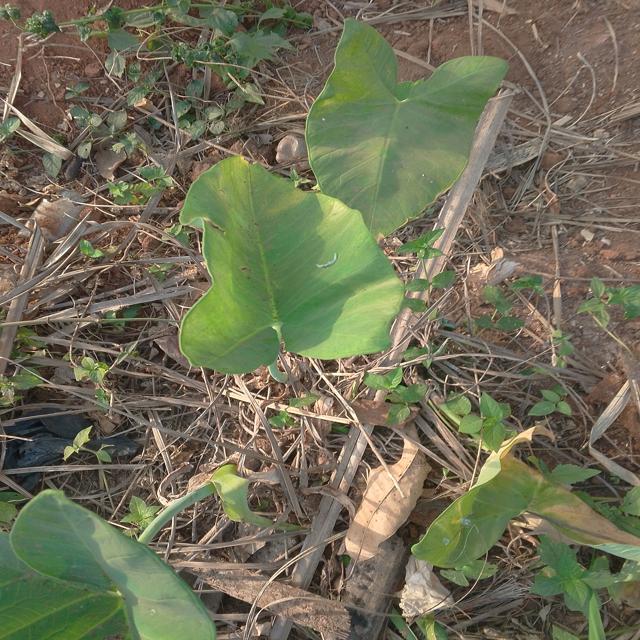
Label: Early_Blight